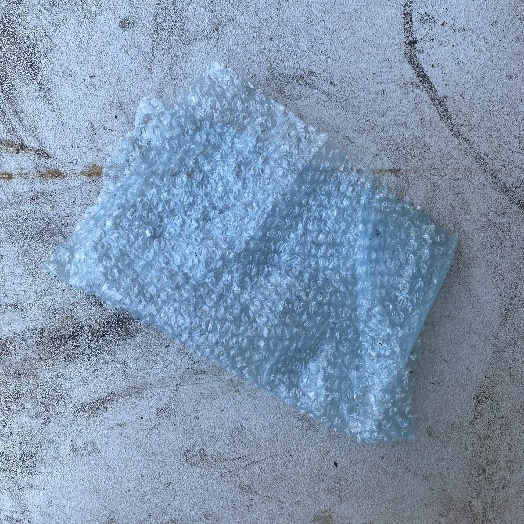
Label: plastics